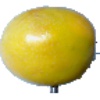
Label: Maracuja 1